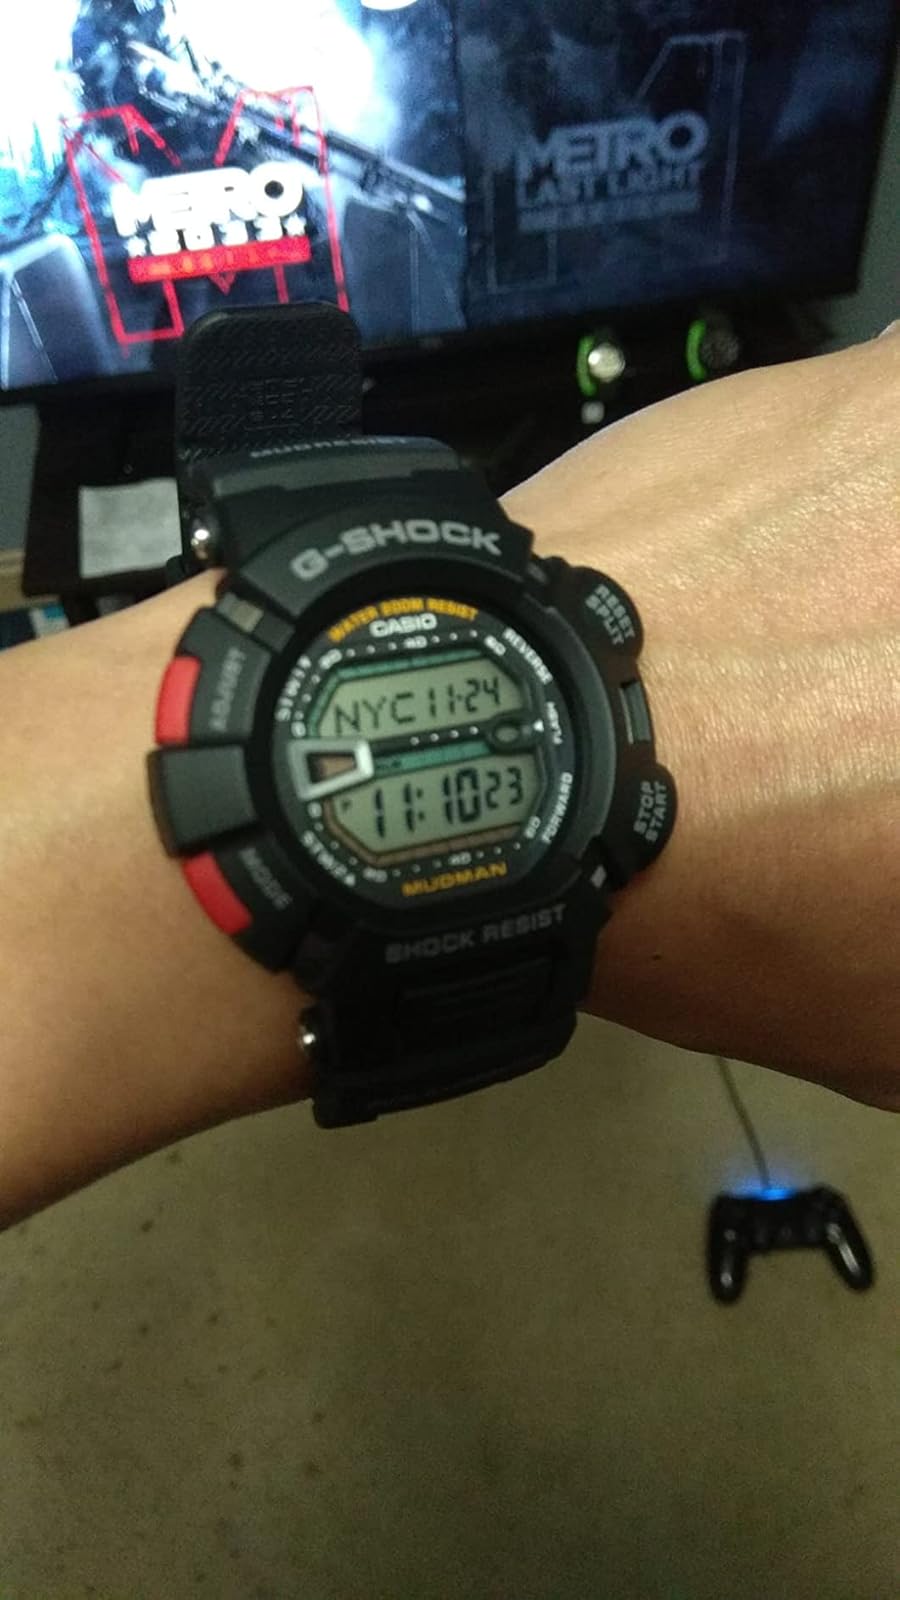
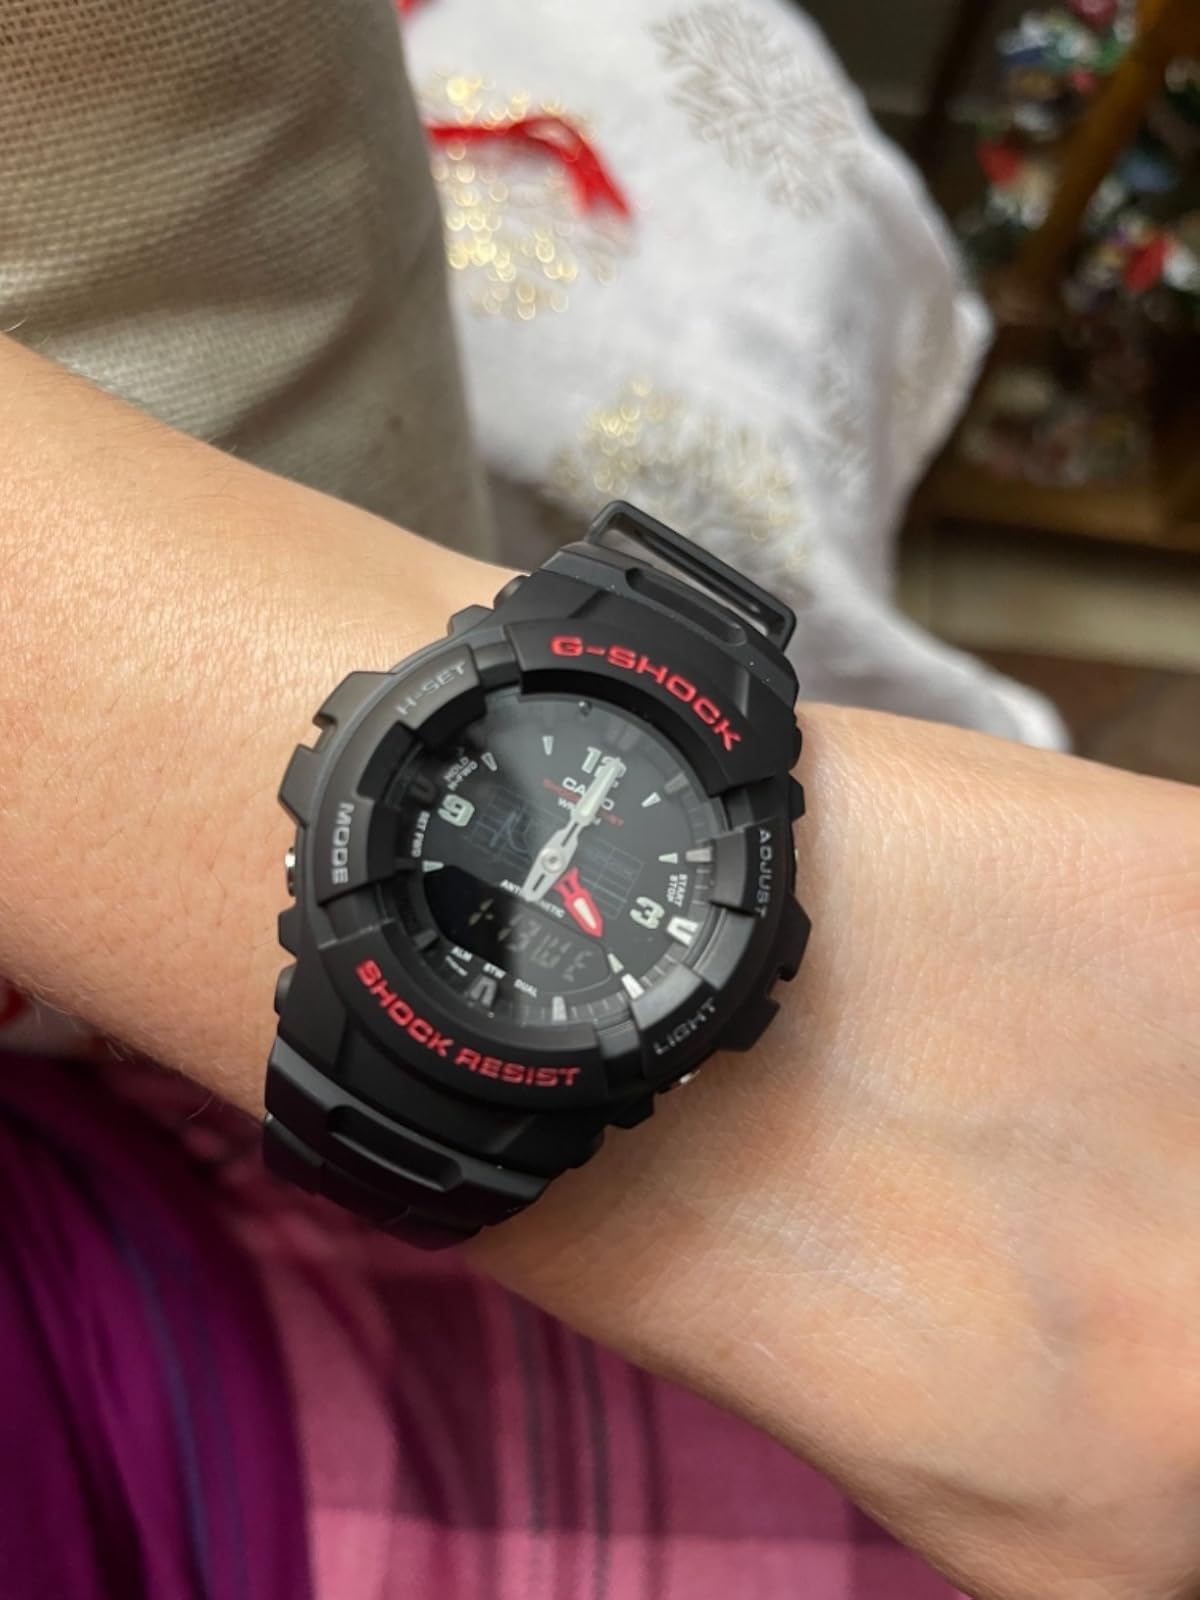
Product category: accessories_watch
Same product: no